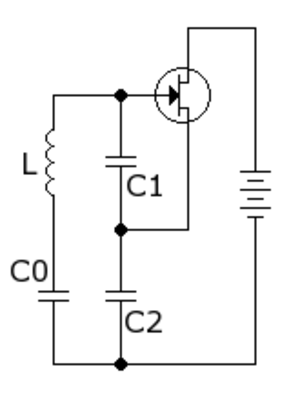
L'oscillateur Clapp, inventé par James K. Clapp en 1948, est l'une des nombreuses configurations possibles d'oscillateur électronique.